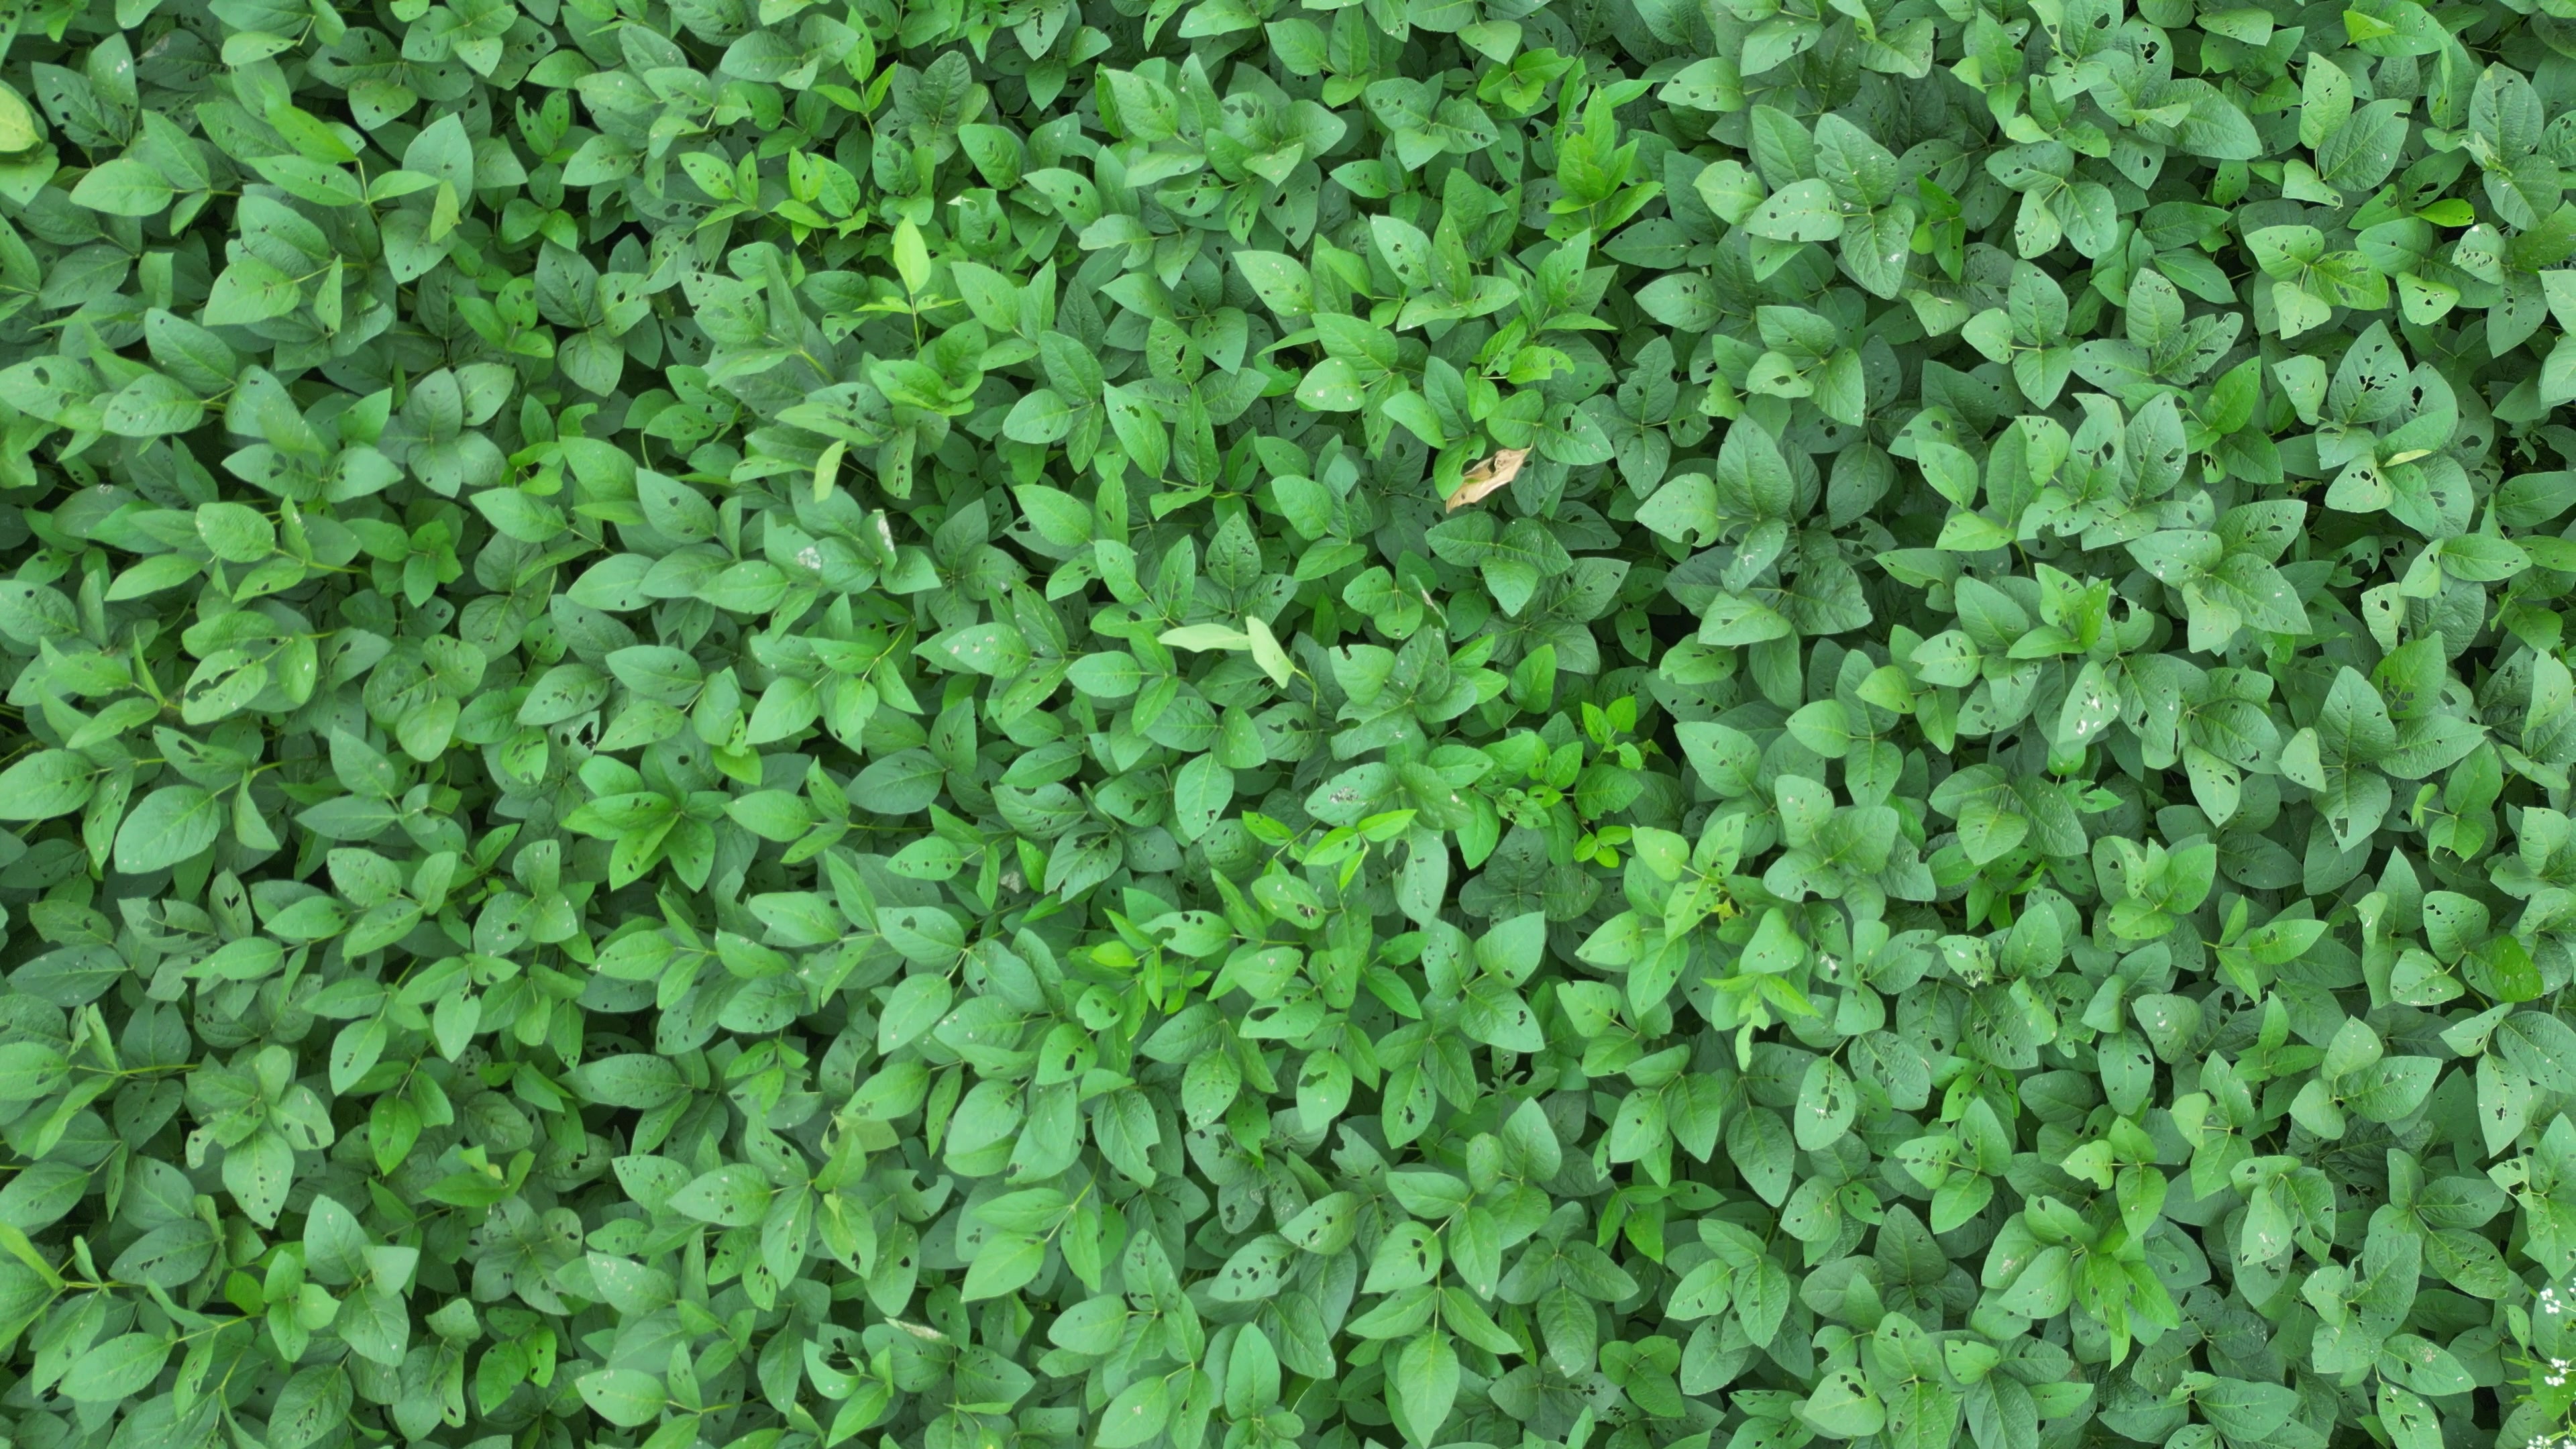
Label: Semilooper_Pest